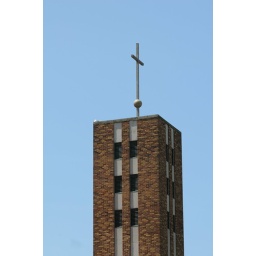
Tower with cross against sky 2